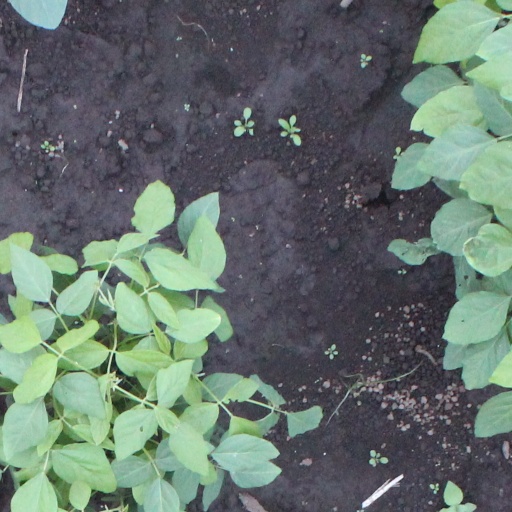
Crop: soybean